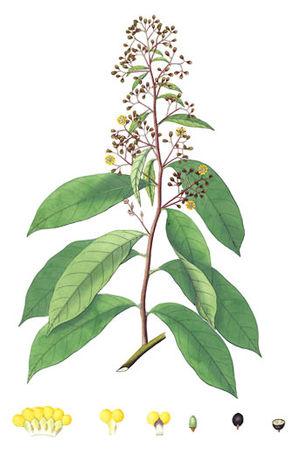
Erycibe est un genre de lianes et d'arbustes de la famille des Convolvulaceae originaires de Chine, d'Asie du Sud-Est et d'Océanie.